Reg Luckhurst

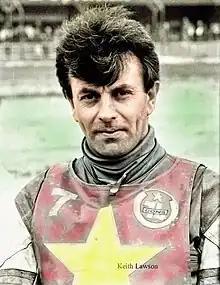

Reginald Thomas Luckhurst (born 11 November 1935) is a former international motorcycle speedway rider from England. He earned four international caps for the England national speedway team and seven caps for the Great Britain team.